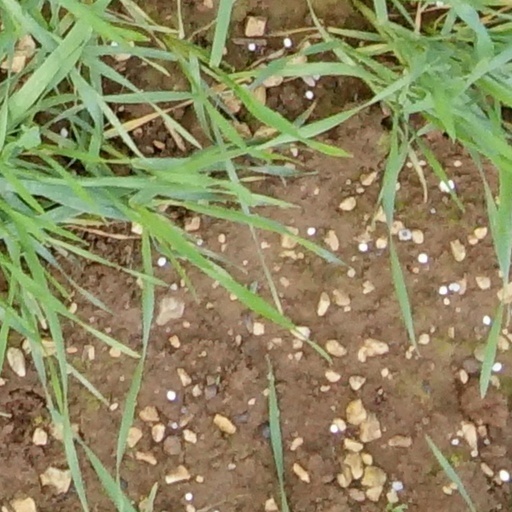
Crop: wheat